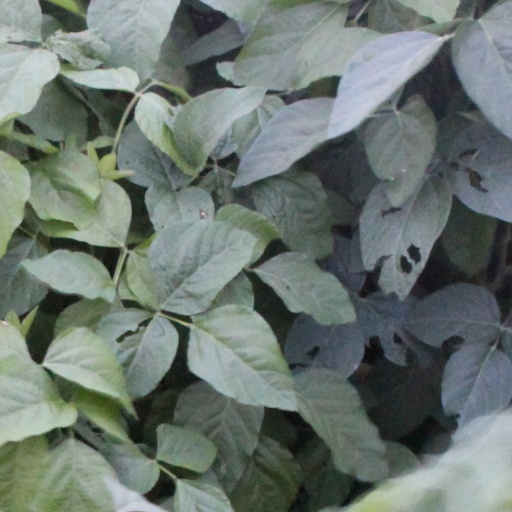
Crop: soybean